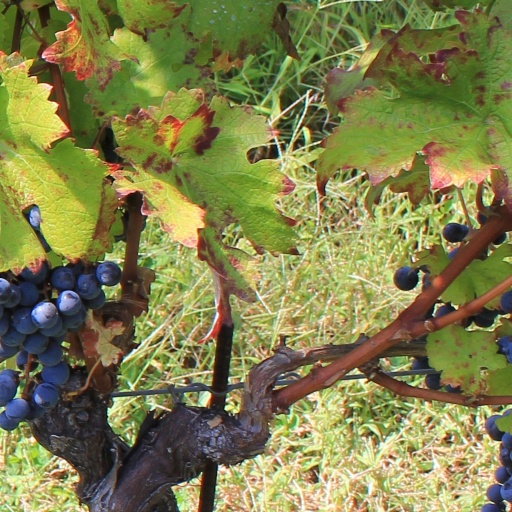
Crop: grape